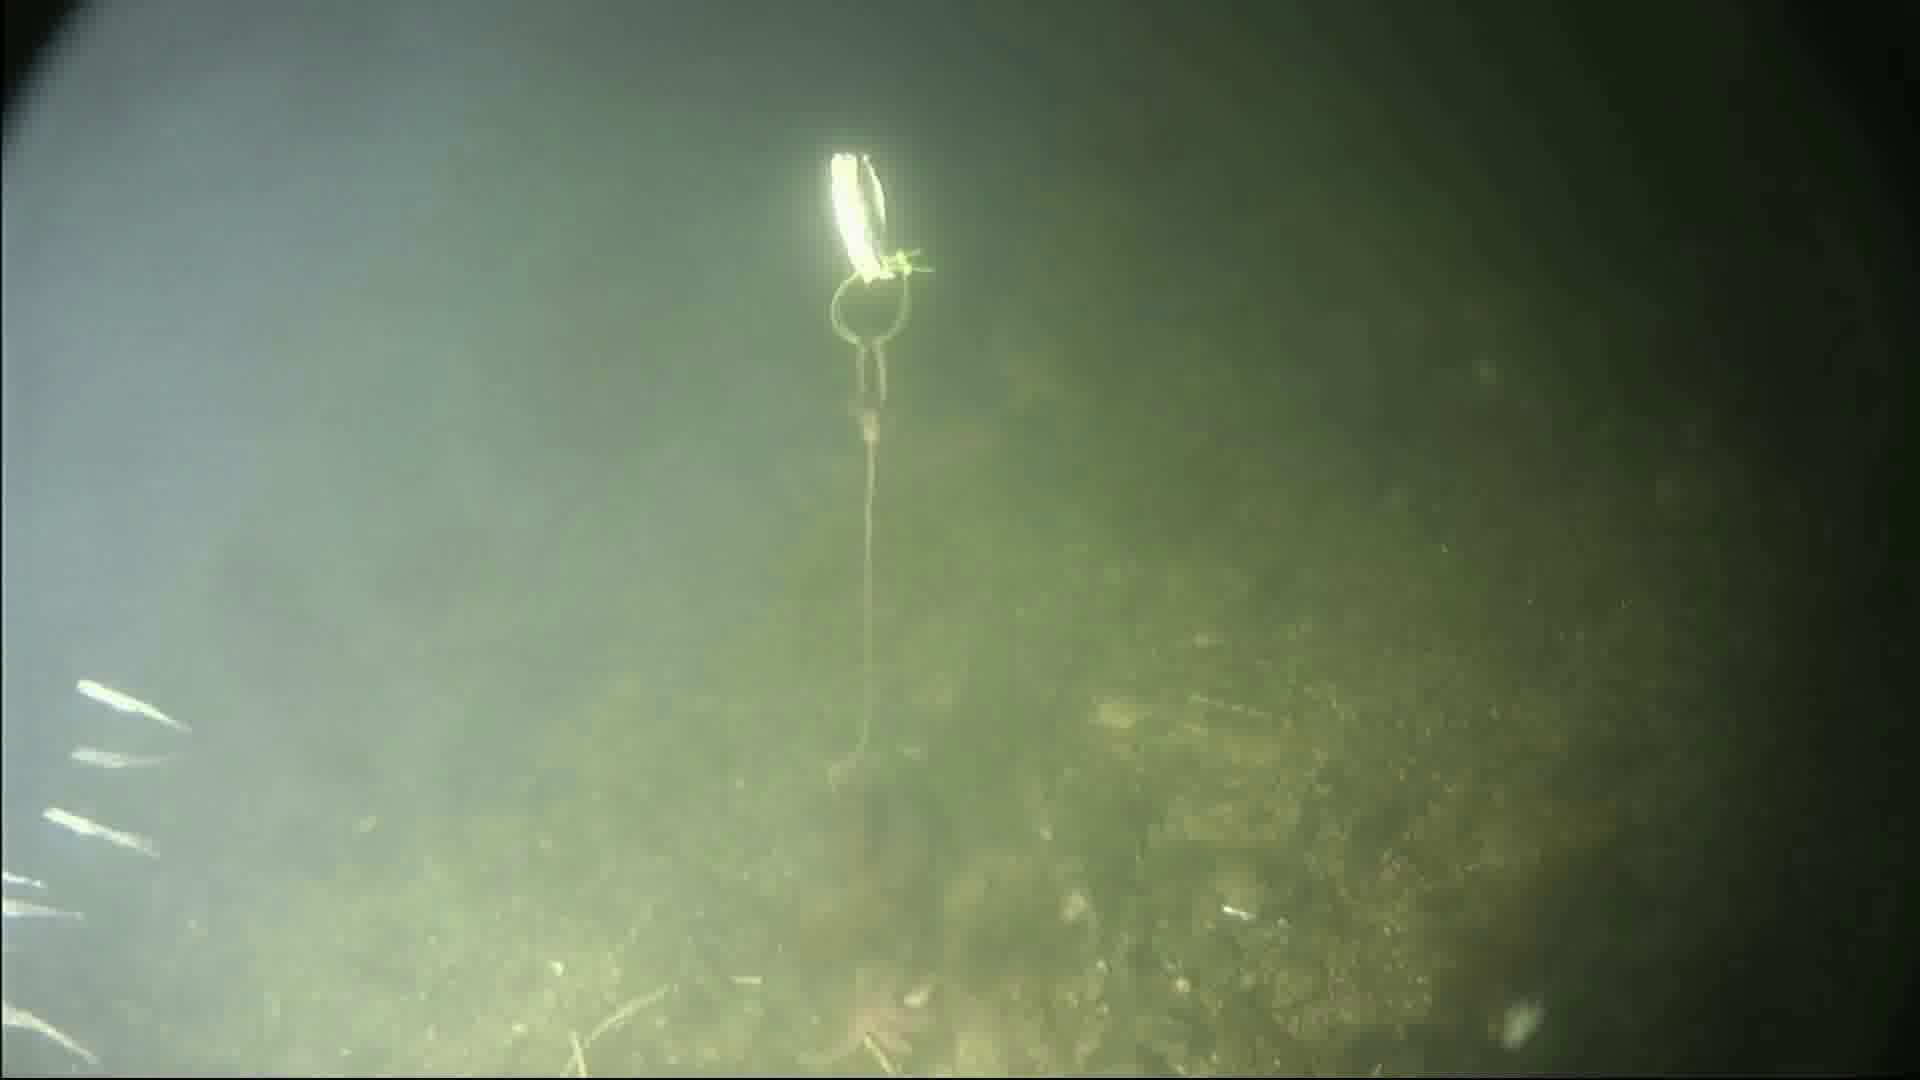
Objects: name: starfish
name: crab
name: small_fish